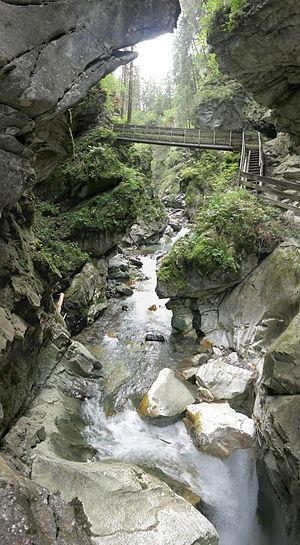
Les cascades de Stanghe sont situées près de Racines, près de Vipiteno, entre la vallée de Ridanna et la vallée de Racines.